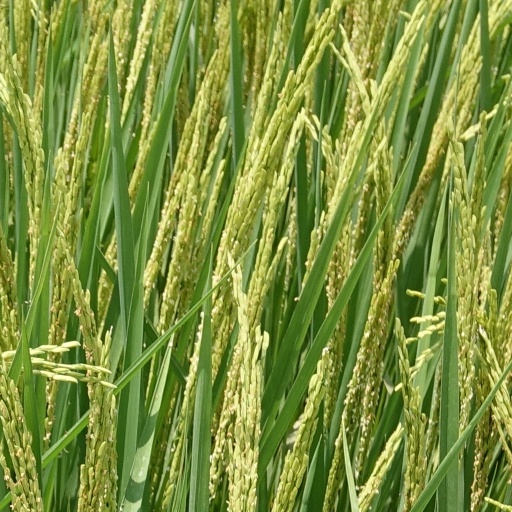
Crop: rice